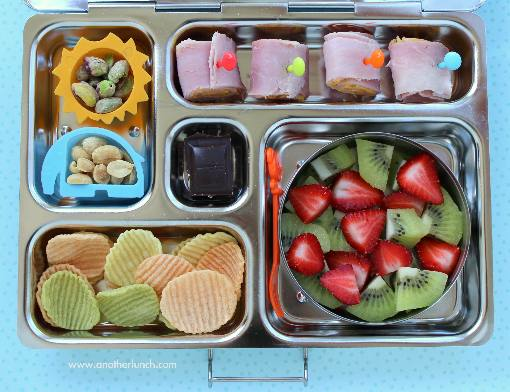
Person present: No